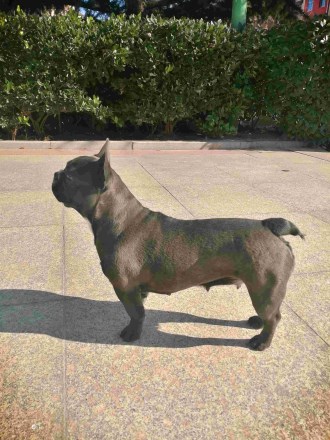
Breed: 1121-n000002-French_bulldog